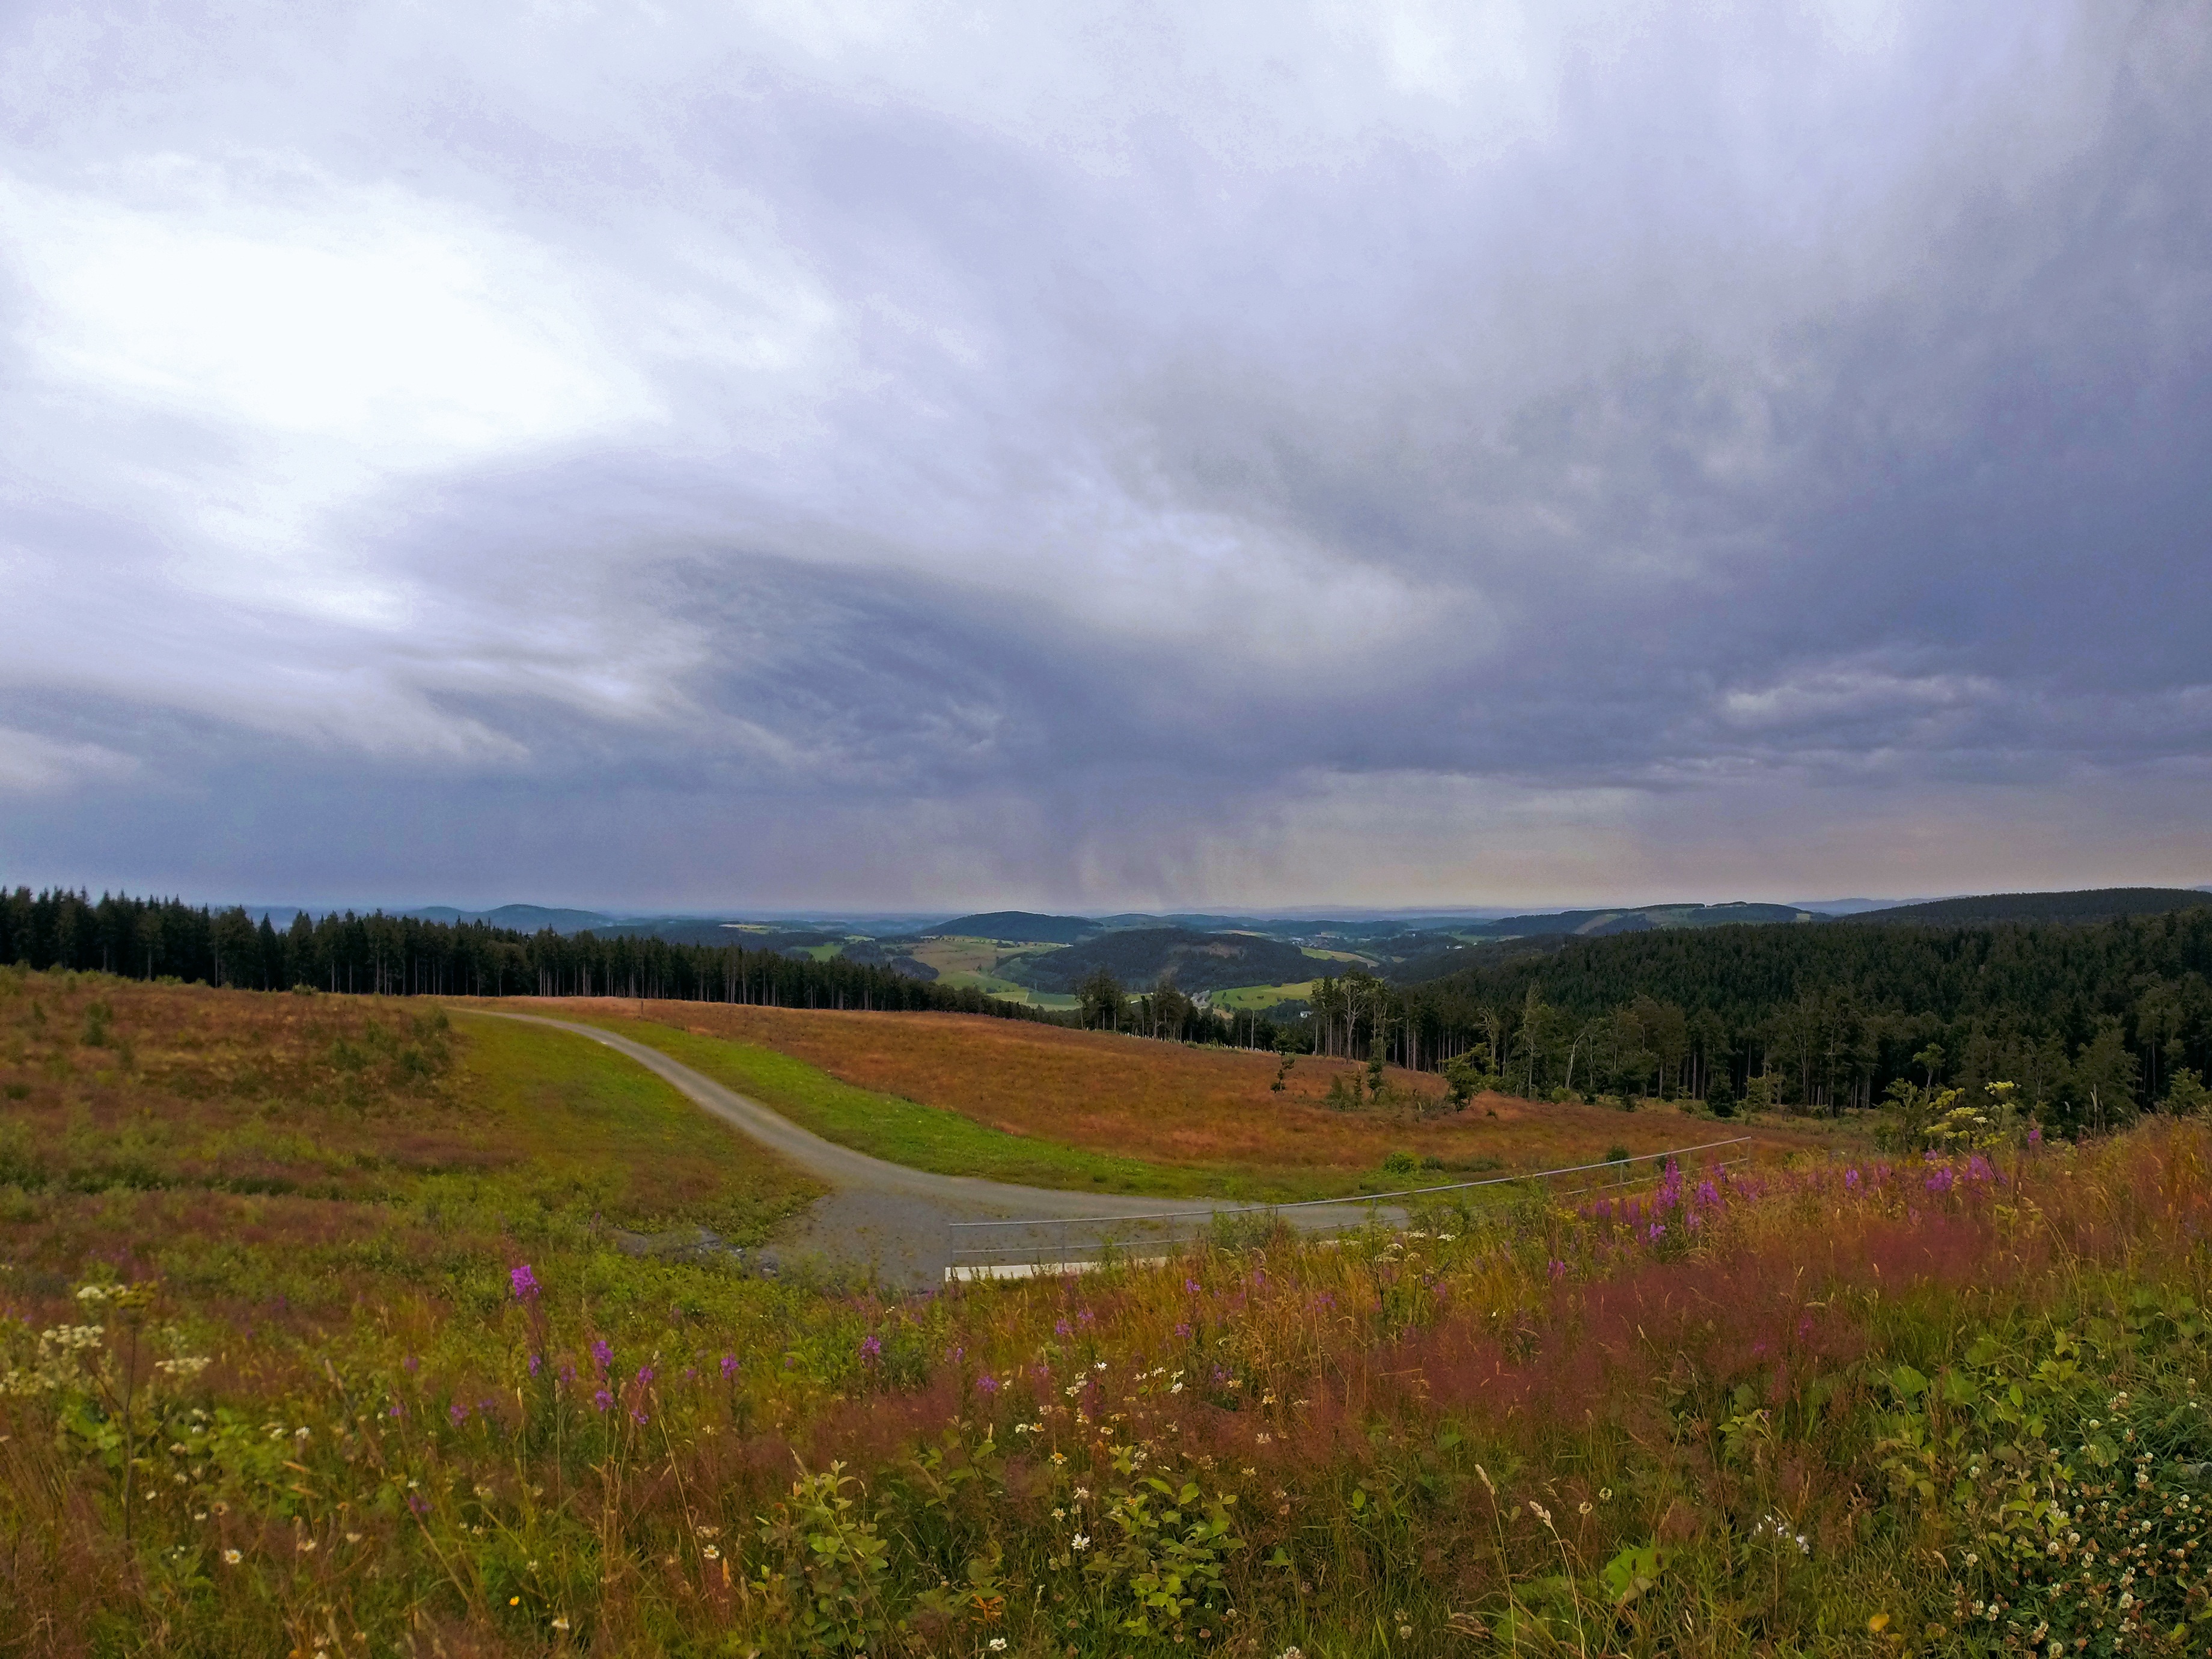
landscape, tree, nature, grass, horizon, marsh, mountain, cloud, sky, field, meadow, prairie, morning, hill, panorama, scenic, pasture, weather, agriculture, plain, grey, clouds, mountains, grassland, wetland, plateau, habitat, ecosystem, steppe, rural area, cloudiness, sauerland, willingen, hochsauerland, natural environment, geographical feature, atmospheric phenomenon, mountainous landforms